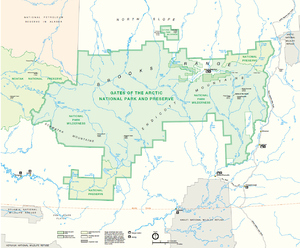
Gates of the Arctic National Park
Kort over nationalparken
Gates of the Arctic National Park er en amerikansk nationalpark, som ligger i Alaska og blev oprettet 2. december 1980. Det er den nordligste nationalpark i USA, og hele parken ligger nord for polarcirklen og omfatter dele af bjergkæden Brooks Range. Den har et areal på 34.287 km² og er fredet som et National Monument. En stor del af parken er bevaret som et beskyttet område og har status som vildmark.